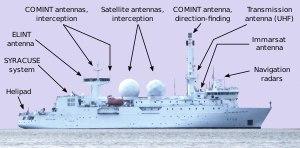
Le Dupuy-de-Lôme est un navire collecteur de renseignements de la Marine nationale française travaillant au profit de la direction du Renseignement militaire.